Peter Blau

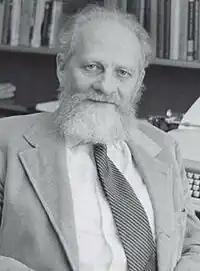

Peter Michael Blau (February 7, 1918 – March 12, 2002) was an Austrian and American sociologist and theorist. Born in Vienna, Austria, he immigrated to the United States in 1939. He completed his PhD doctoral thesis with Robert K. Merton at Columbia University in 1952, laying an early theory for the dynamics of bureaucracy. The next year, he was offered a professorship at the University of Chicago, where he taught from 1953 to 1970. He also taught as Pitt Professor at Cambridge University in Great Britain, as a senior fellow at King's College, and as a Distinguished Honorary professor at Tianjin Academy of Social Sciences which he helped to establish. In 1970 he returned to Columbia University, where he was awarded the lifetime position of professor emeritus. From 1988 to 2000 he taught as the Robert Broughton Distinguished Research Professor at University of North Carolina, Chapel Hill in the same department as his wife, Judith Blau, while continuing to commute to New York to meet with graduate students and colleagues.